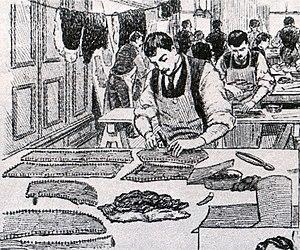
Les différents départments d'une grande maison de fourrure américaine en 1891